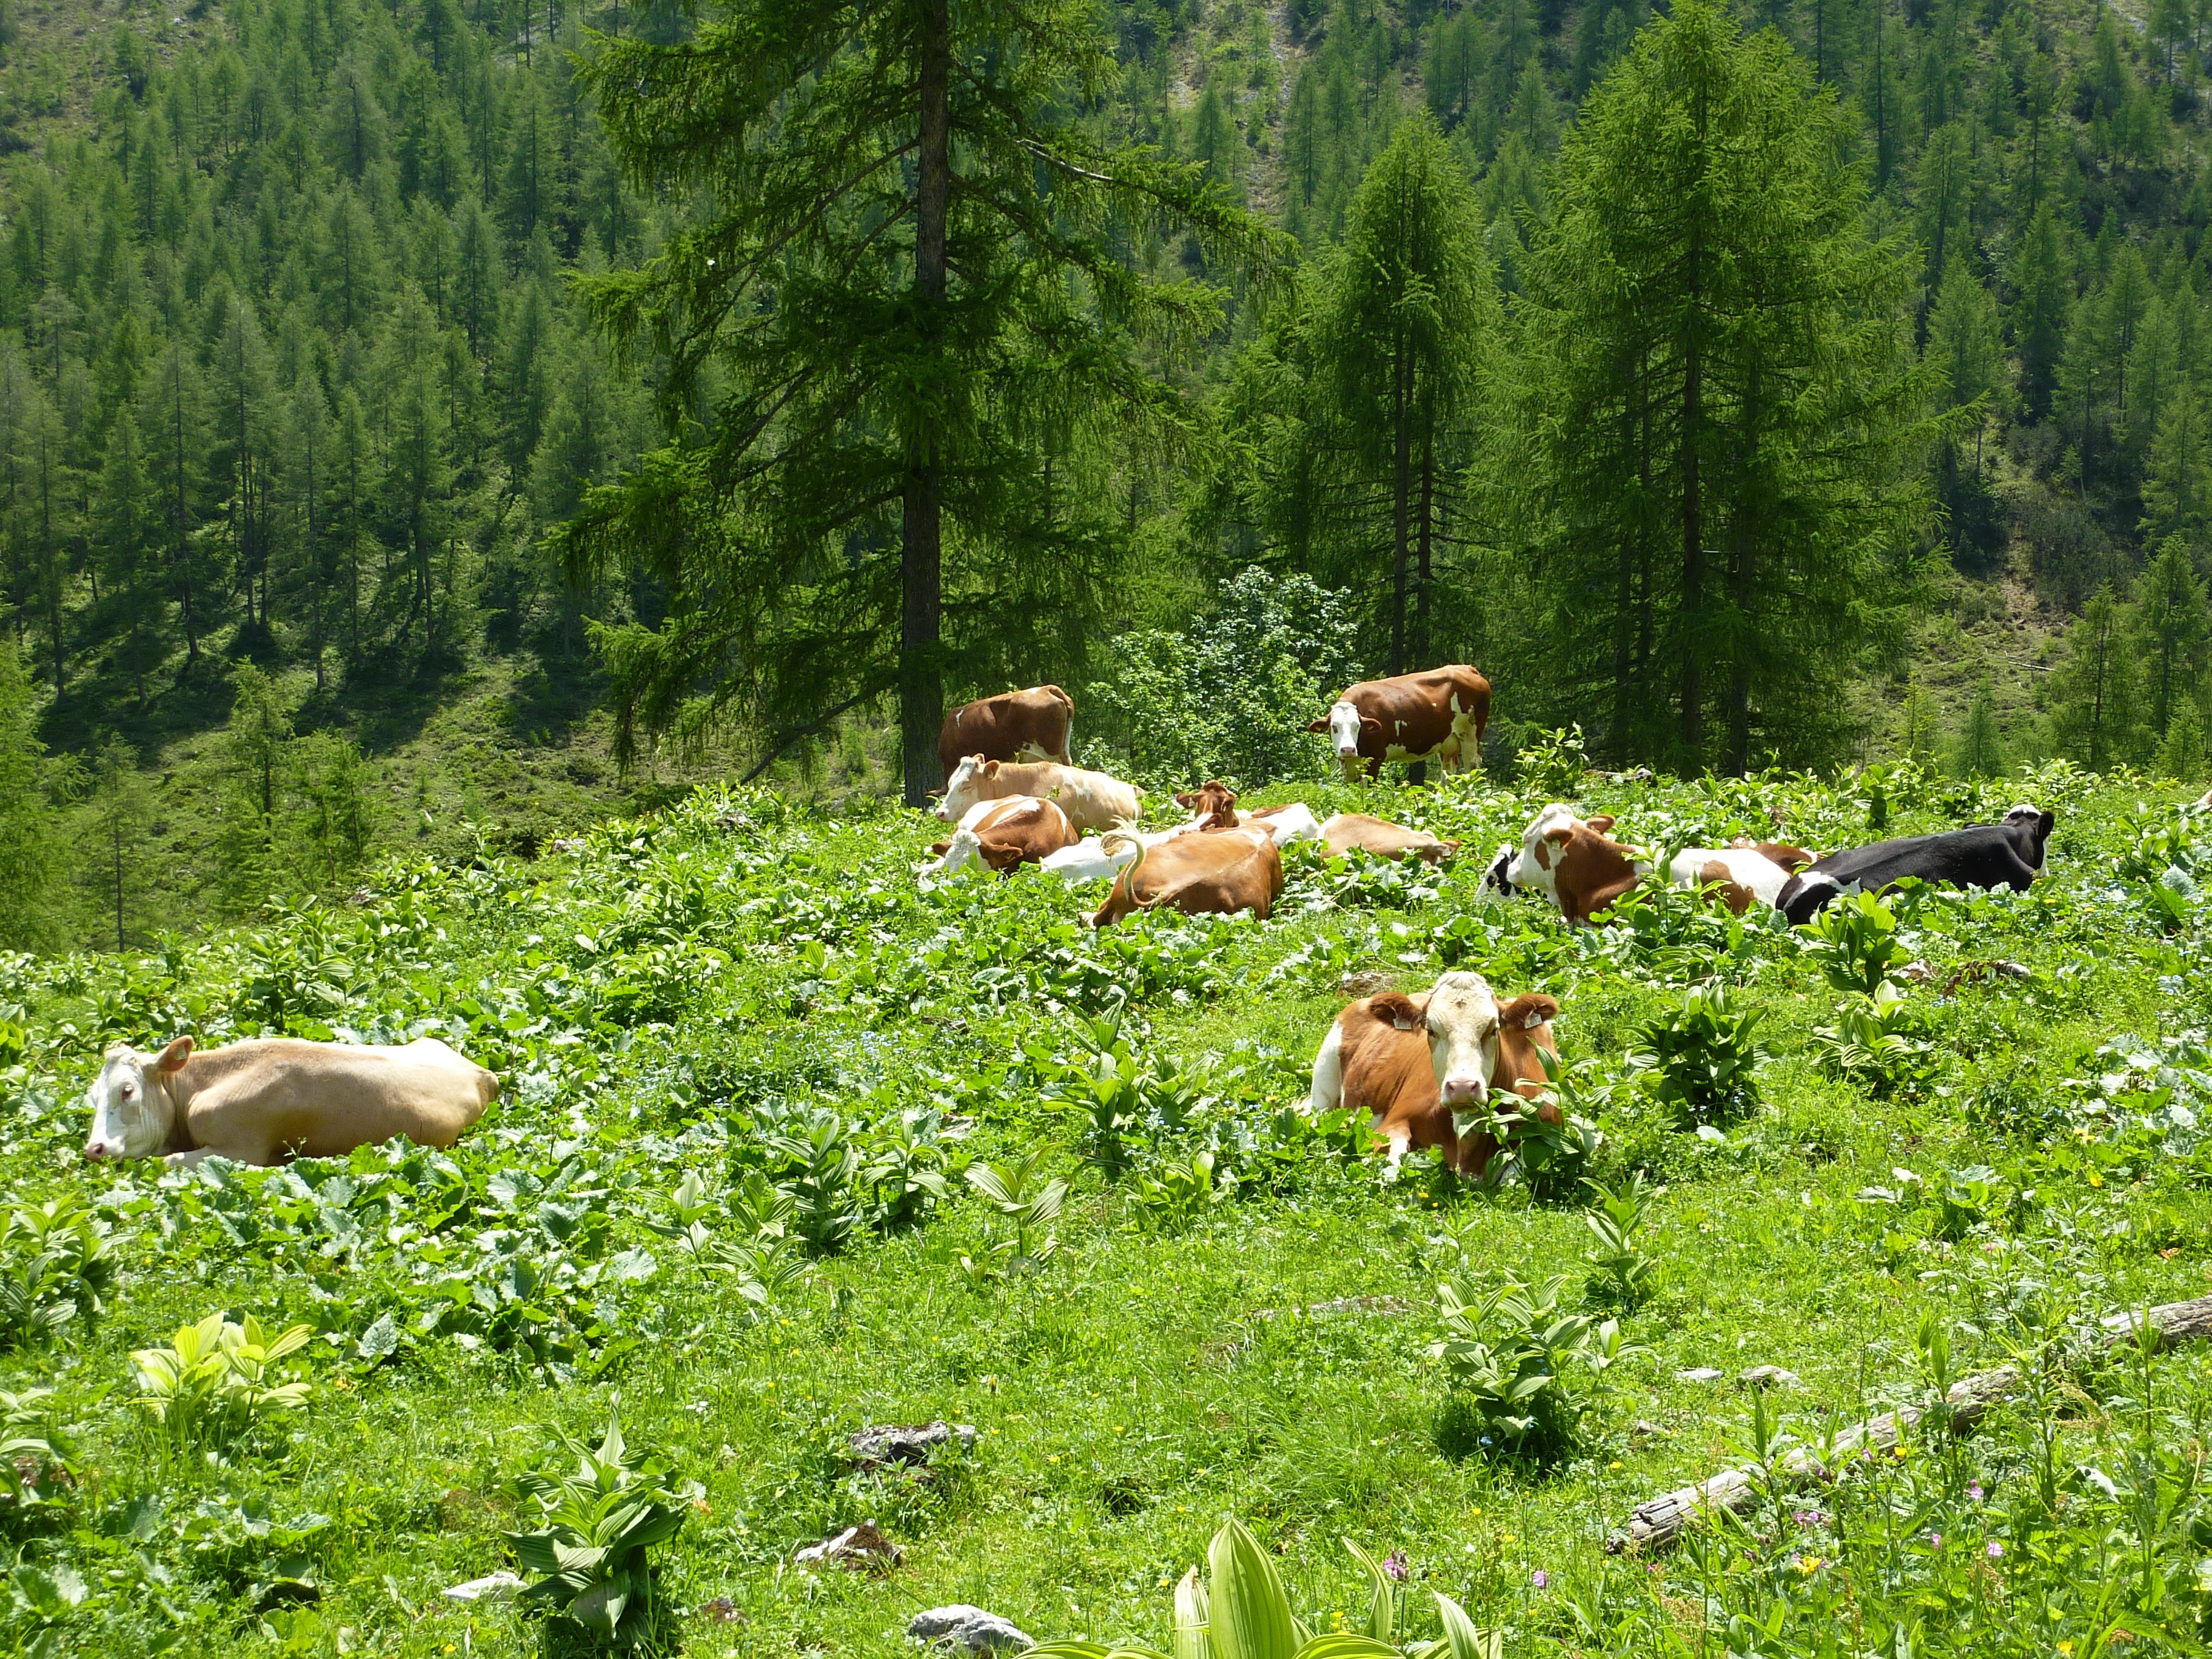
forest, grass, wilderness, meadow, prairie, summer, wildlife, herd, pasture, grazing, rest, fauna, graze, cows, grassland, woodland, habitat, alm, ecosystem, rural area, alpine meadow, natural environment